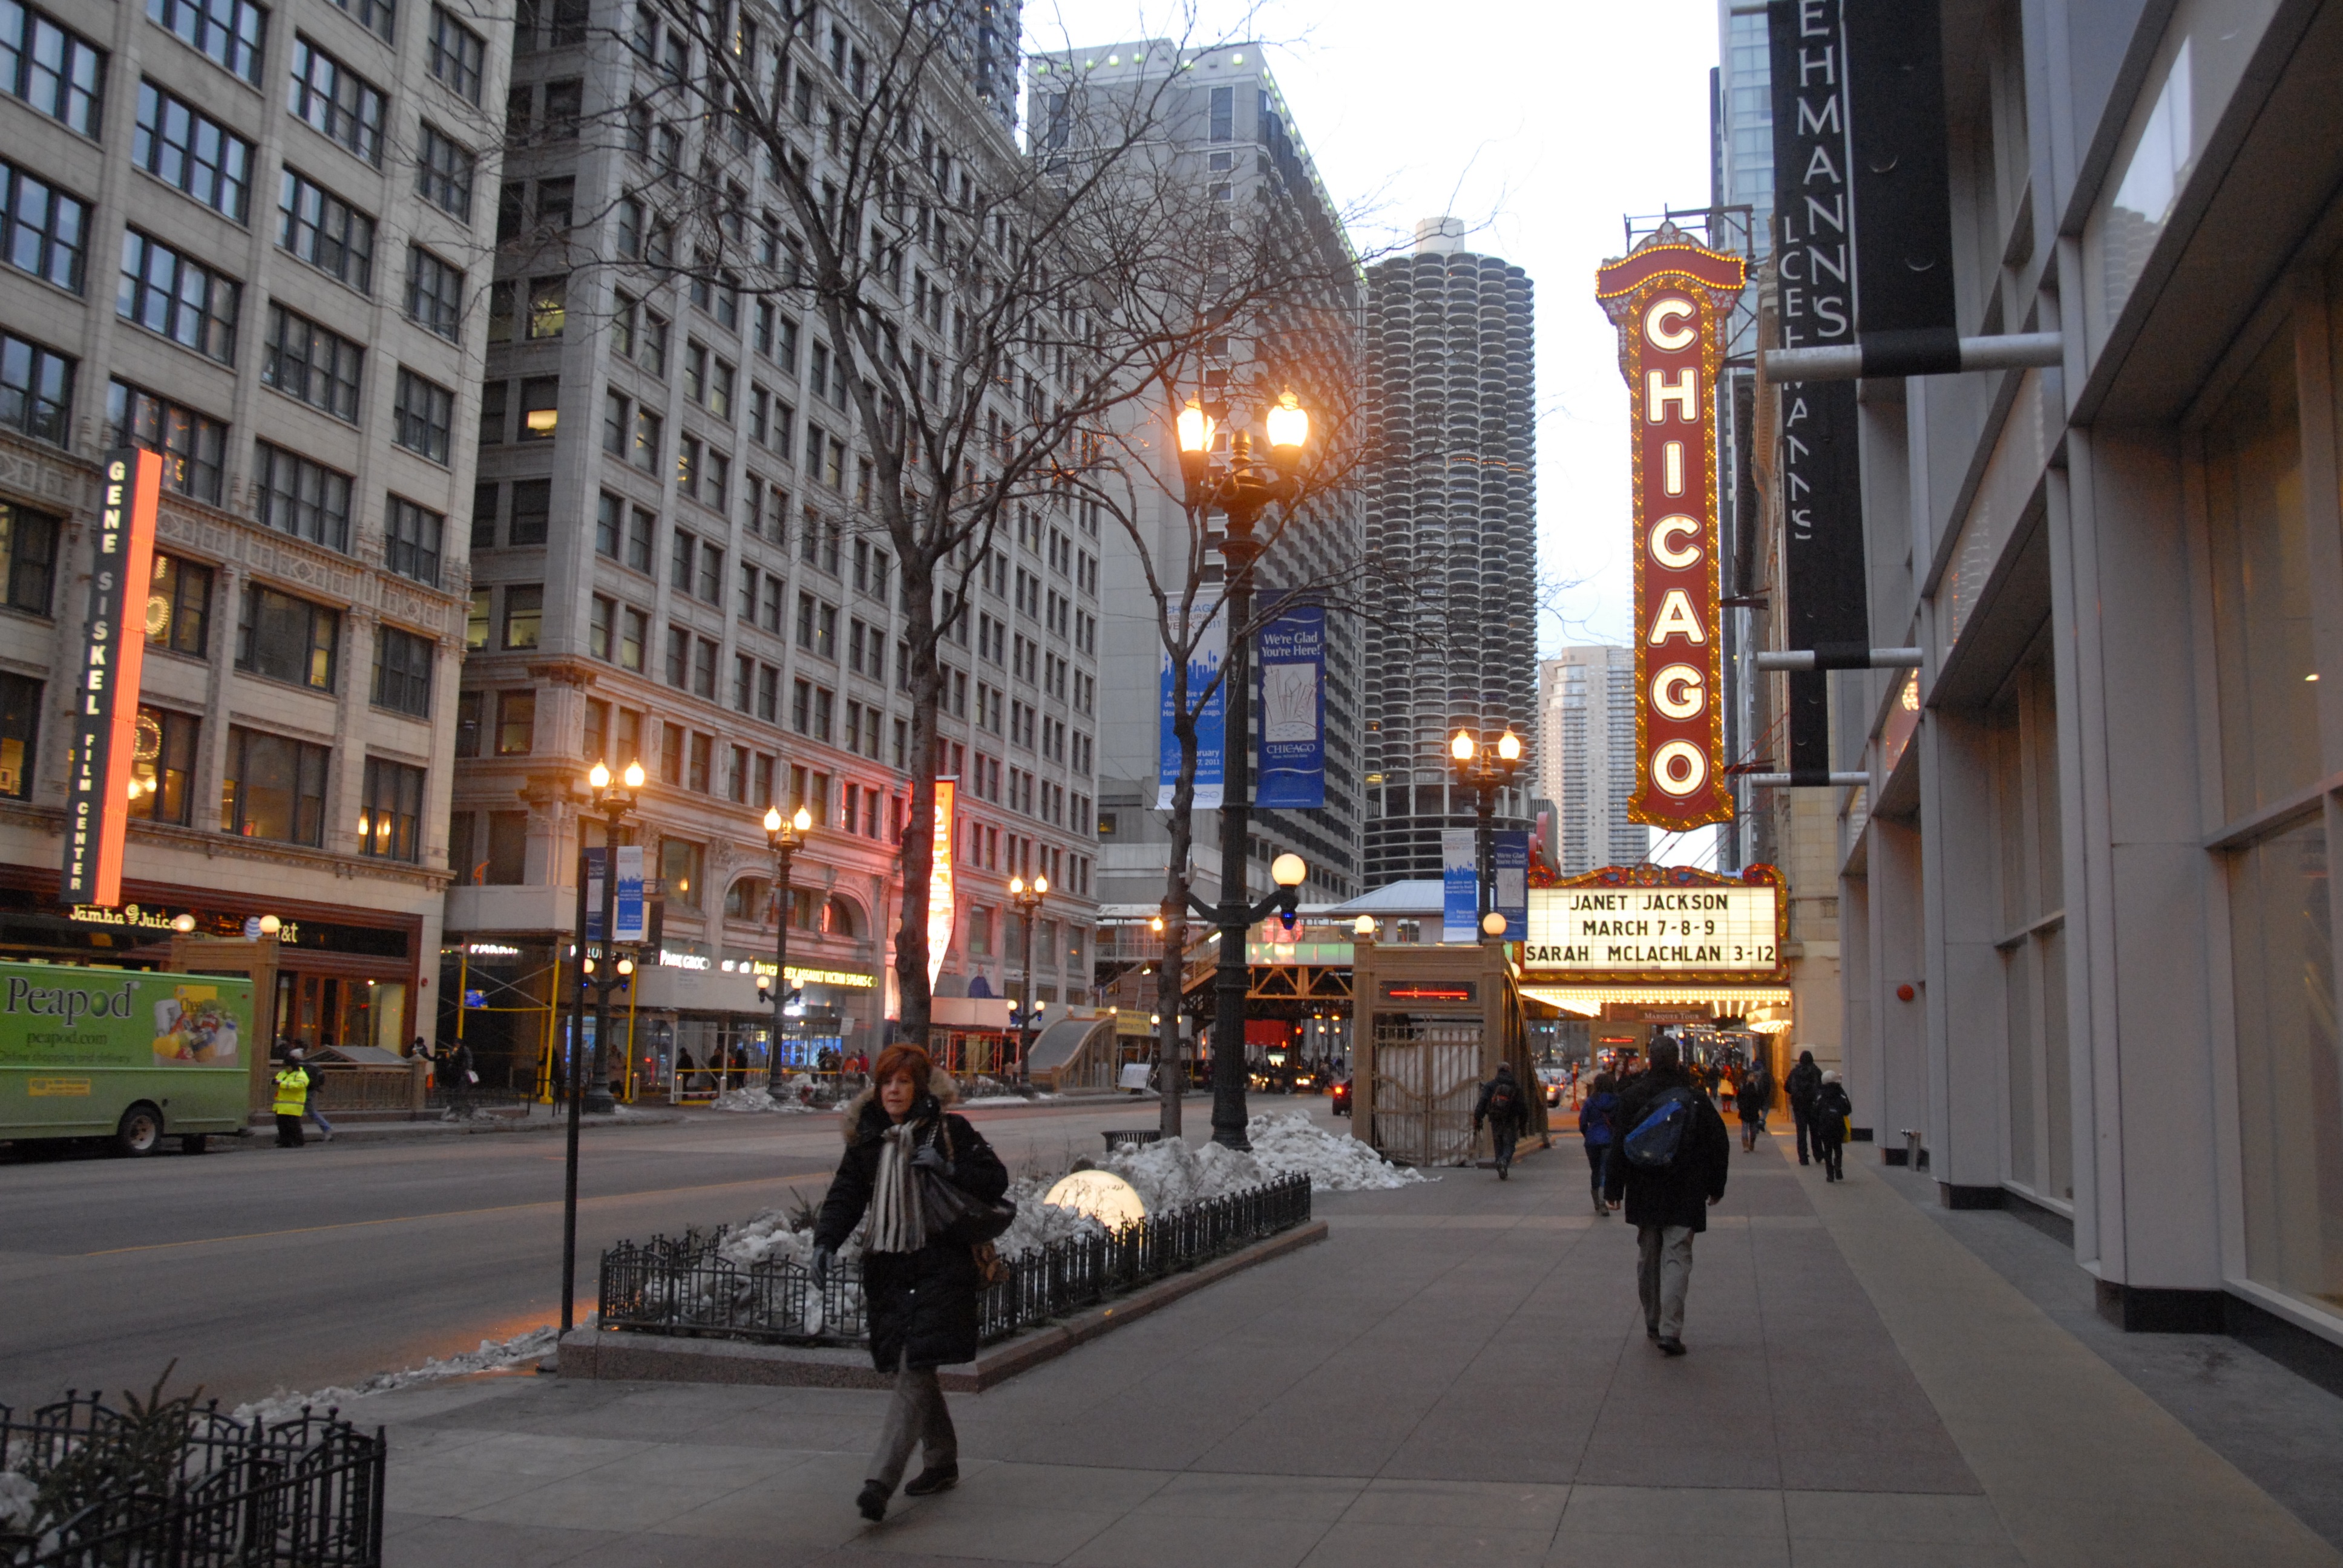
pedestrian, architecture, structure, road, street, town, building, city, skyscraper, urban, cityscape, downtown, dusk, plaza, america, landmark, chicago, lane, lighting, public transport, illinois, infrastructure, theater, scene, town square, metropolis, neighbourhood, marquee, urban area, human settlement, metropolitan area